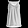
Label: T - shirt / top